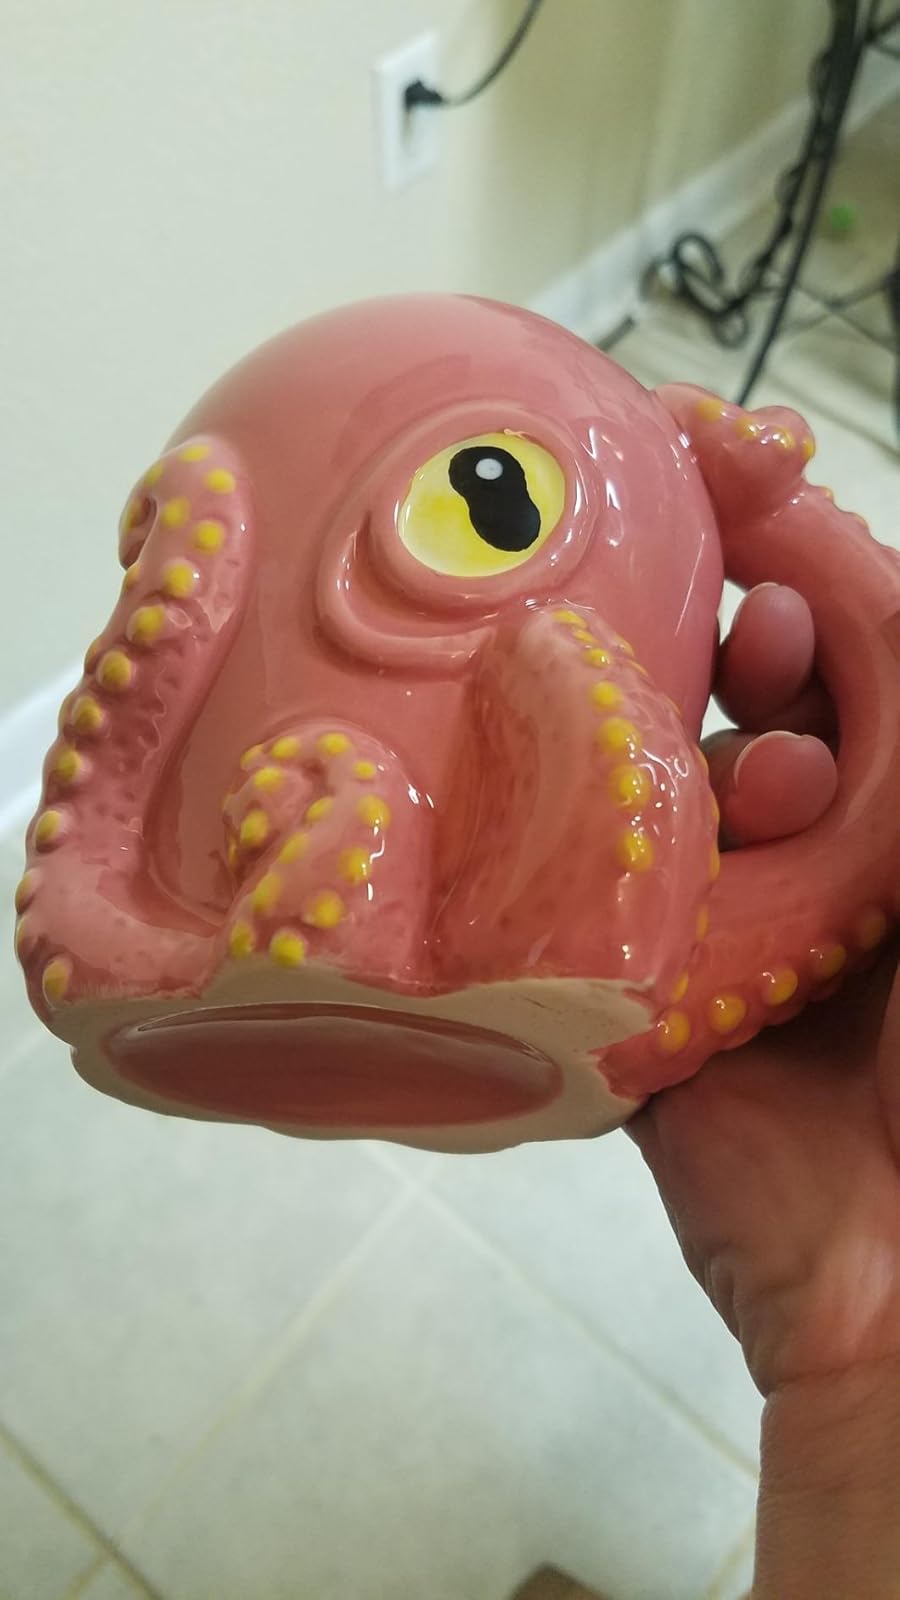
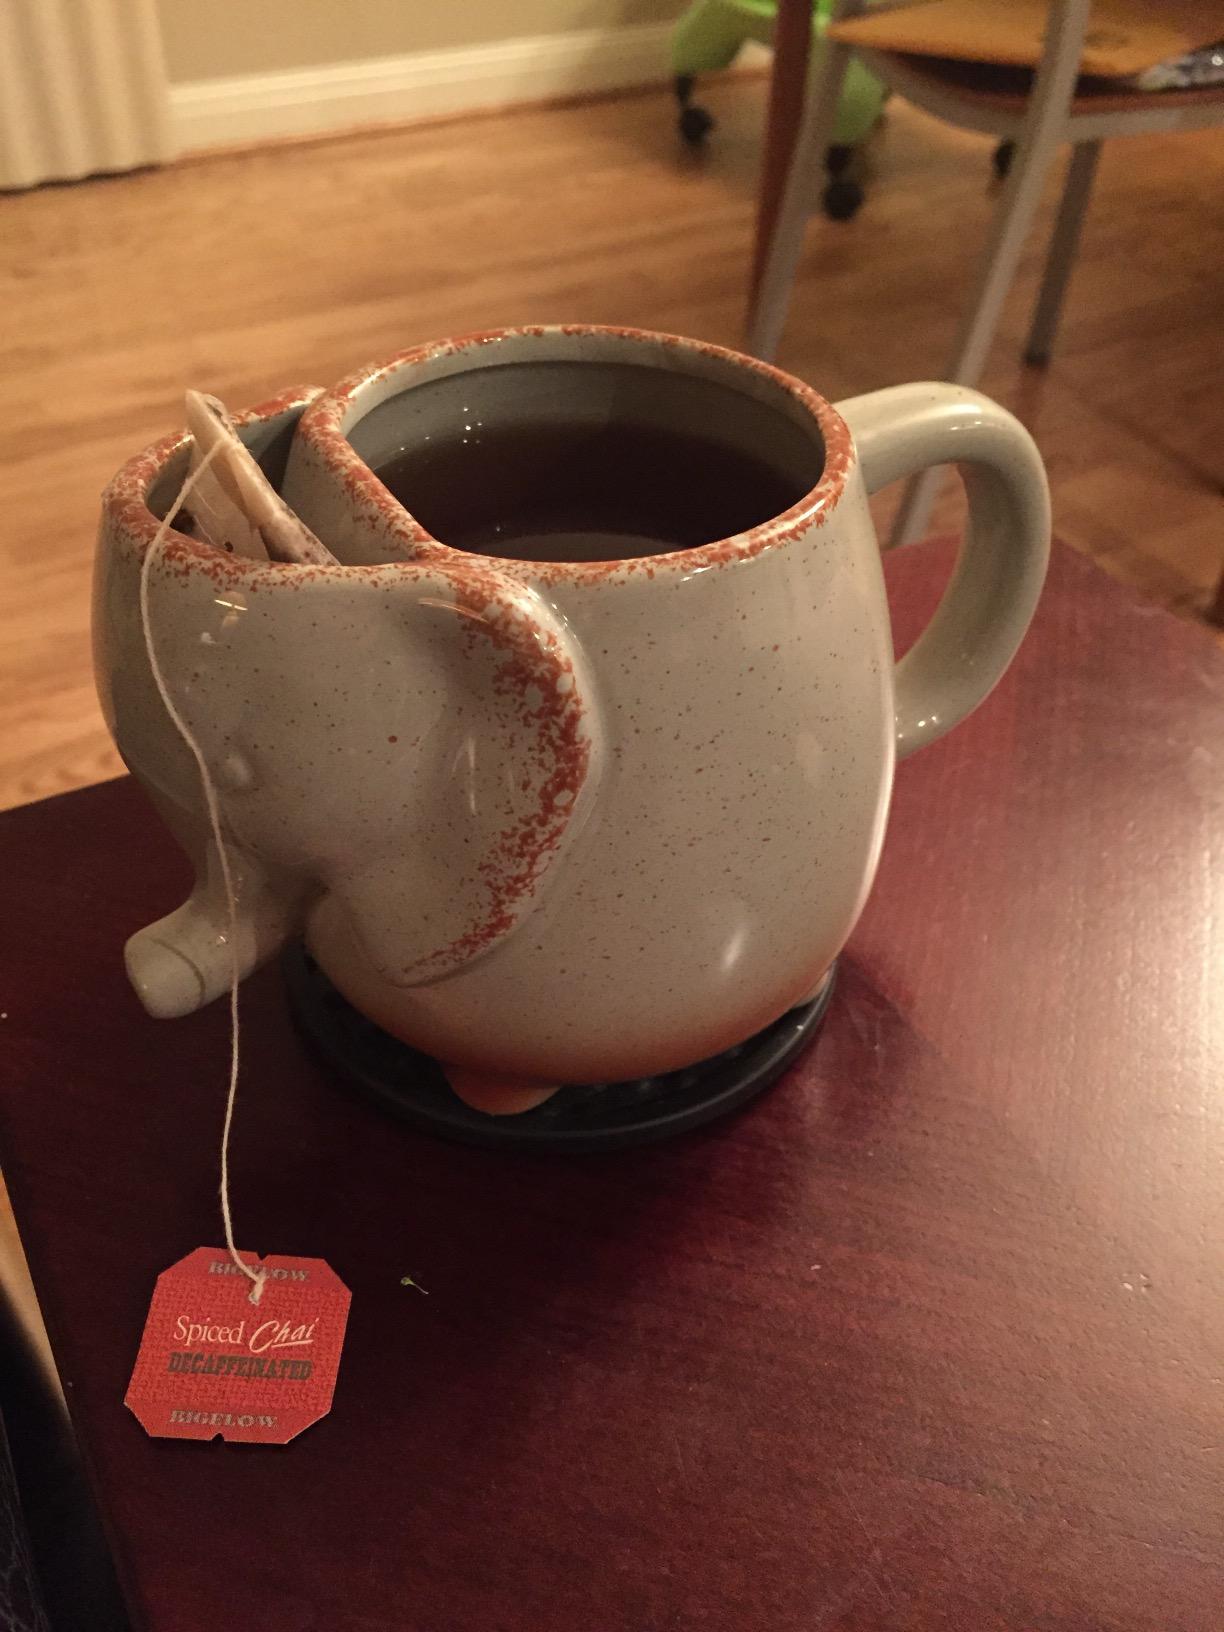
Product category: items_mug
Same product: no